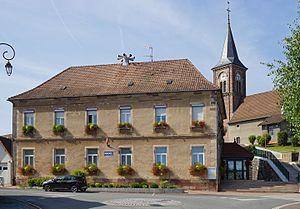
La mairie de Châlonvillars et l'église Sainte-Radegonde.
Châlonvillars est une commune française située dans le département de la Haute-Saône, en région Bourgogne-Franche-Comté.